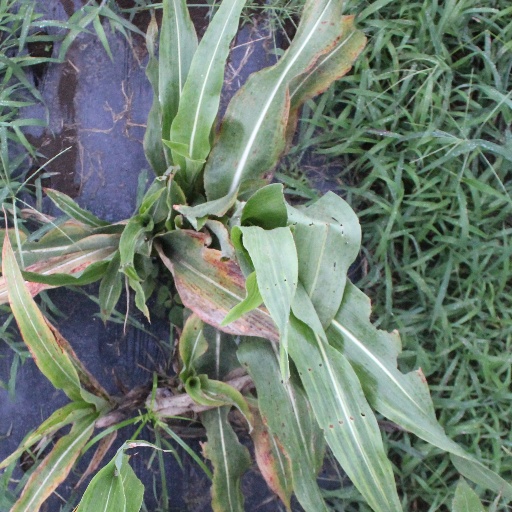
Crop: sorghum